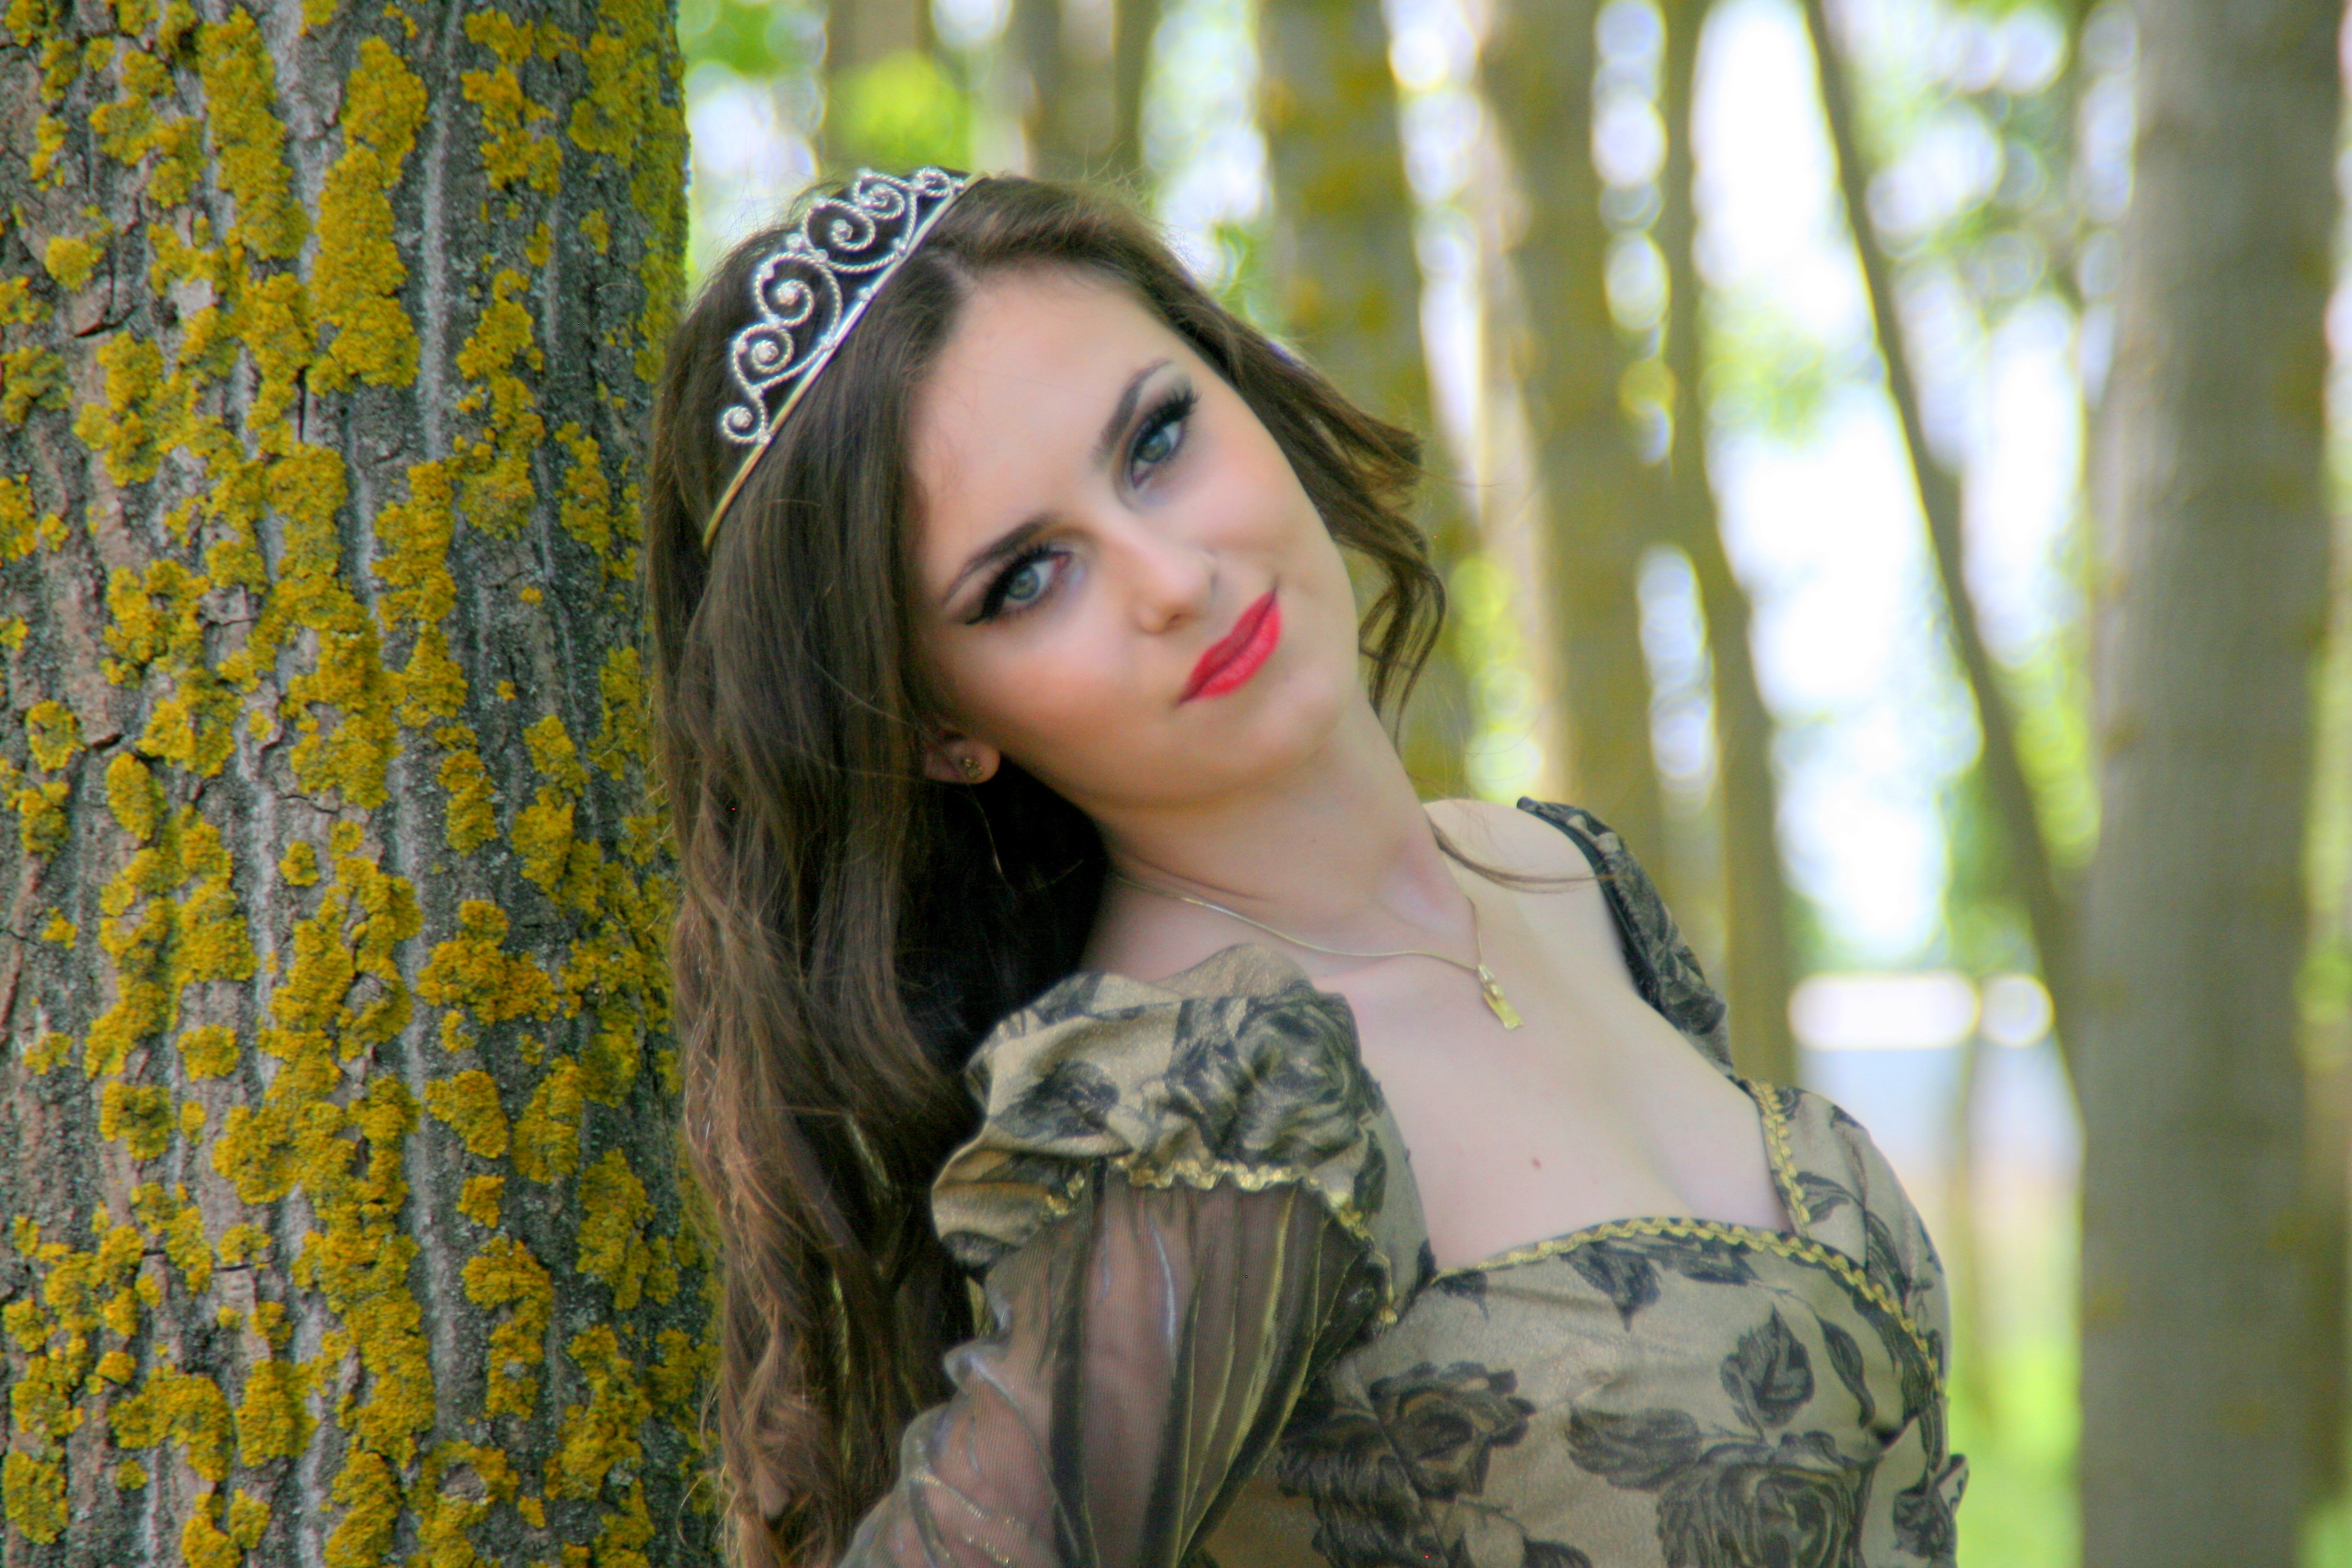
forest, person, girl, woman, hair, photography, flower, portrait, model, spring, green, autumn, fashion, clothing, lady, hairstyle, wreath, long hair, dress, eye, photograph, beauty, story, princess, photo shoot, brown hair, portrait photography